2018 Italian general election

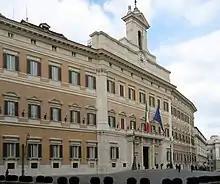
Palazzo Montecitorio, seat of the Chamber of Deputies

As a consequence of the 2016 Italian constitutional referendum and of two different sentences of the Constitutional Court of Italy, the electoral laws for the two houses of the Italian Parliament lacked uniformity. In October 2017, the PD, AP, FI, the League, and minor parties agreed on a new electoral law, which was approved by the Chamber of Deputies with 375 votes in favour and 215 against and by the Senate with 214 votes against 61; the reform was opposed by the M5S, the MDP, SI, FdI and minor parties.